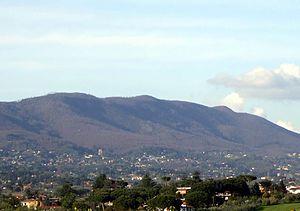
Le mont Algide est une montagne située à 31 km au sud-est de Rome dans le Latium, ainsi nommée à cause de l’air froid qui y règne. Elle s'étend de Tusculum à Préneste. Il s'agit du rebord sud-est des monts Albains, constitué du mont Artemisio, du mont Peschio et du Maschio d'Ariano.